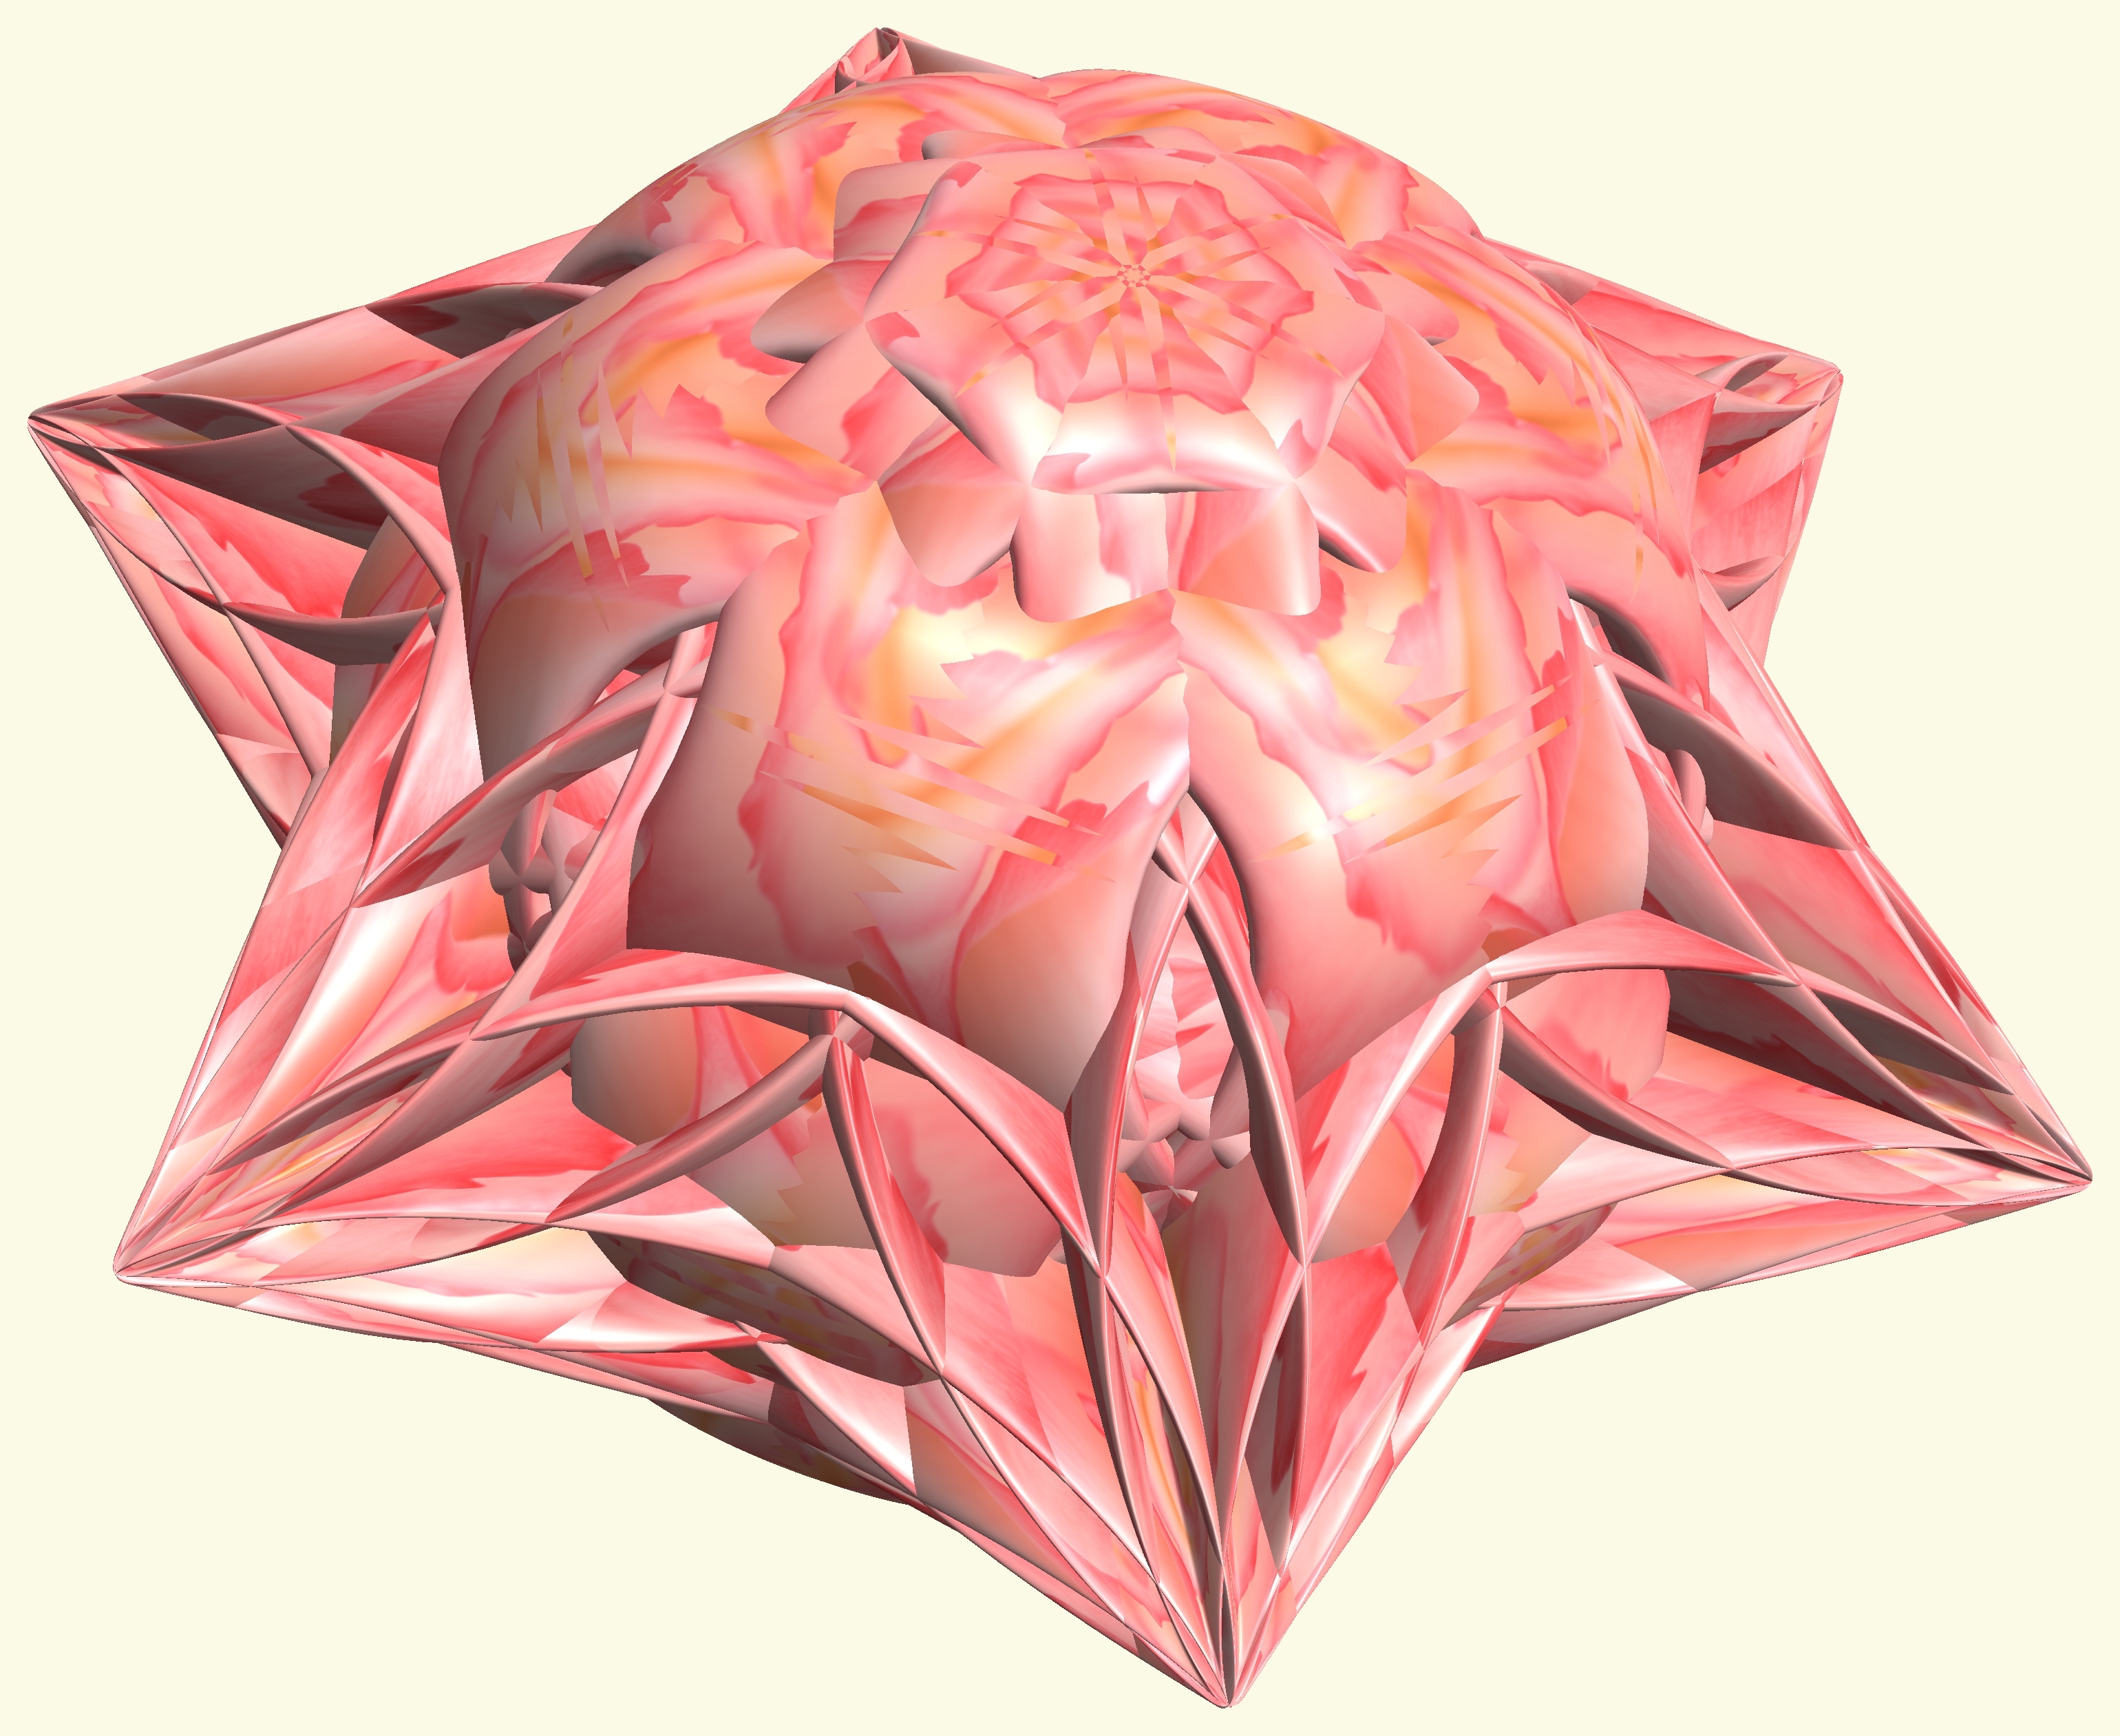
structure, texture, flower, petal, pattern, pink, human body, art, figure, illustration, design, symmetry, 3d, graphic, organ, knot, mathematica, cg, parametricplot3d, code, program, algorithm, abstruct, mapping, origami, art paper, origami paper